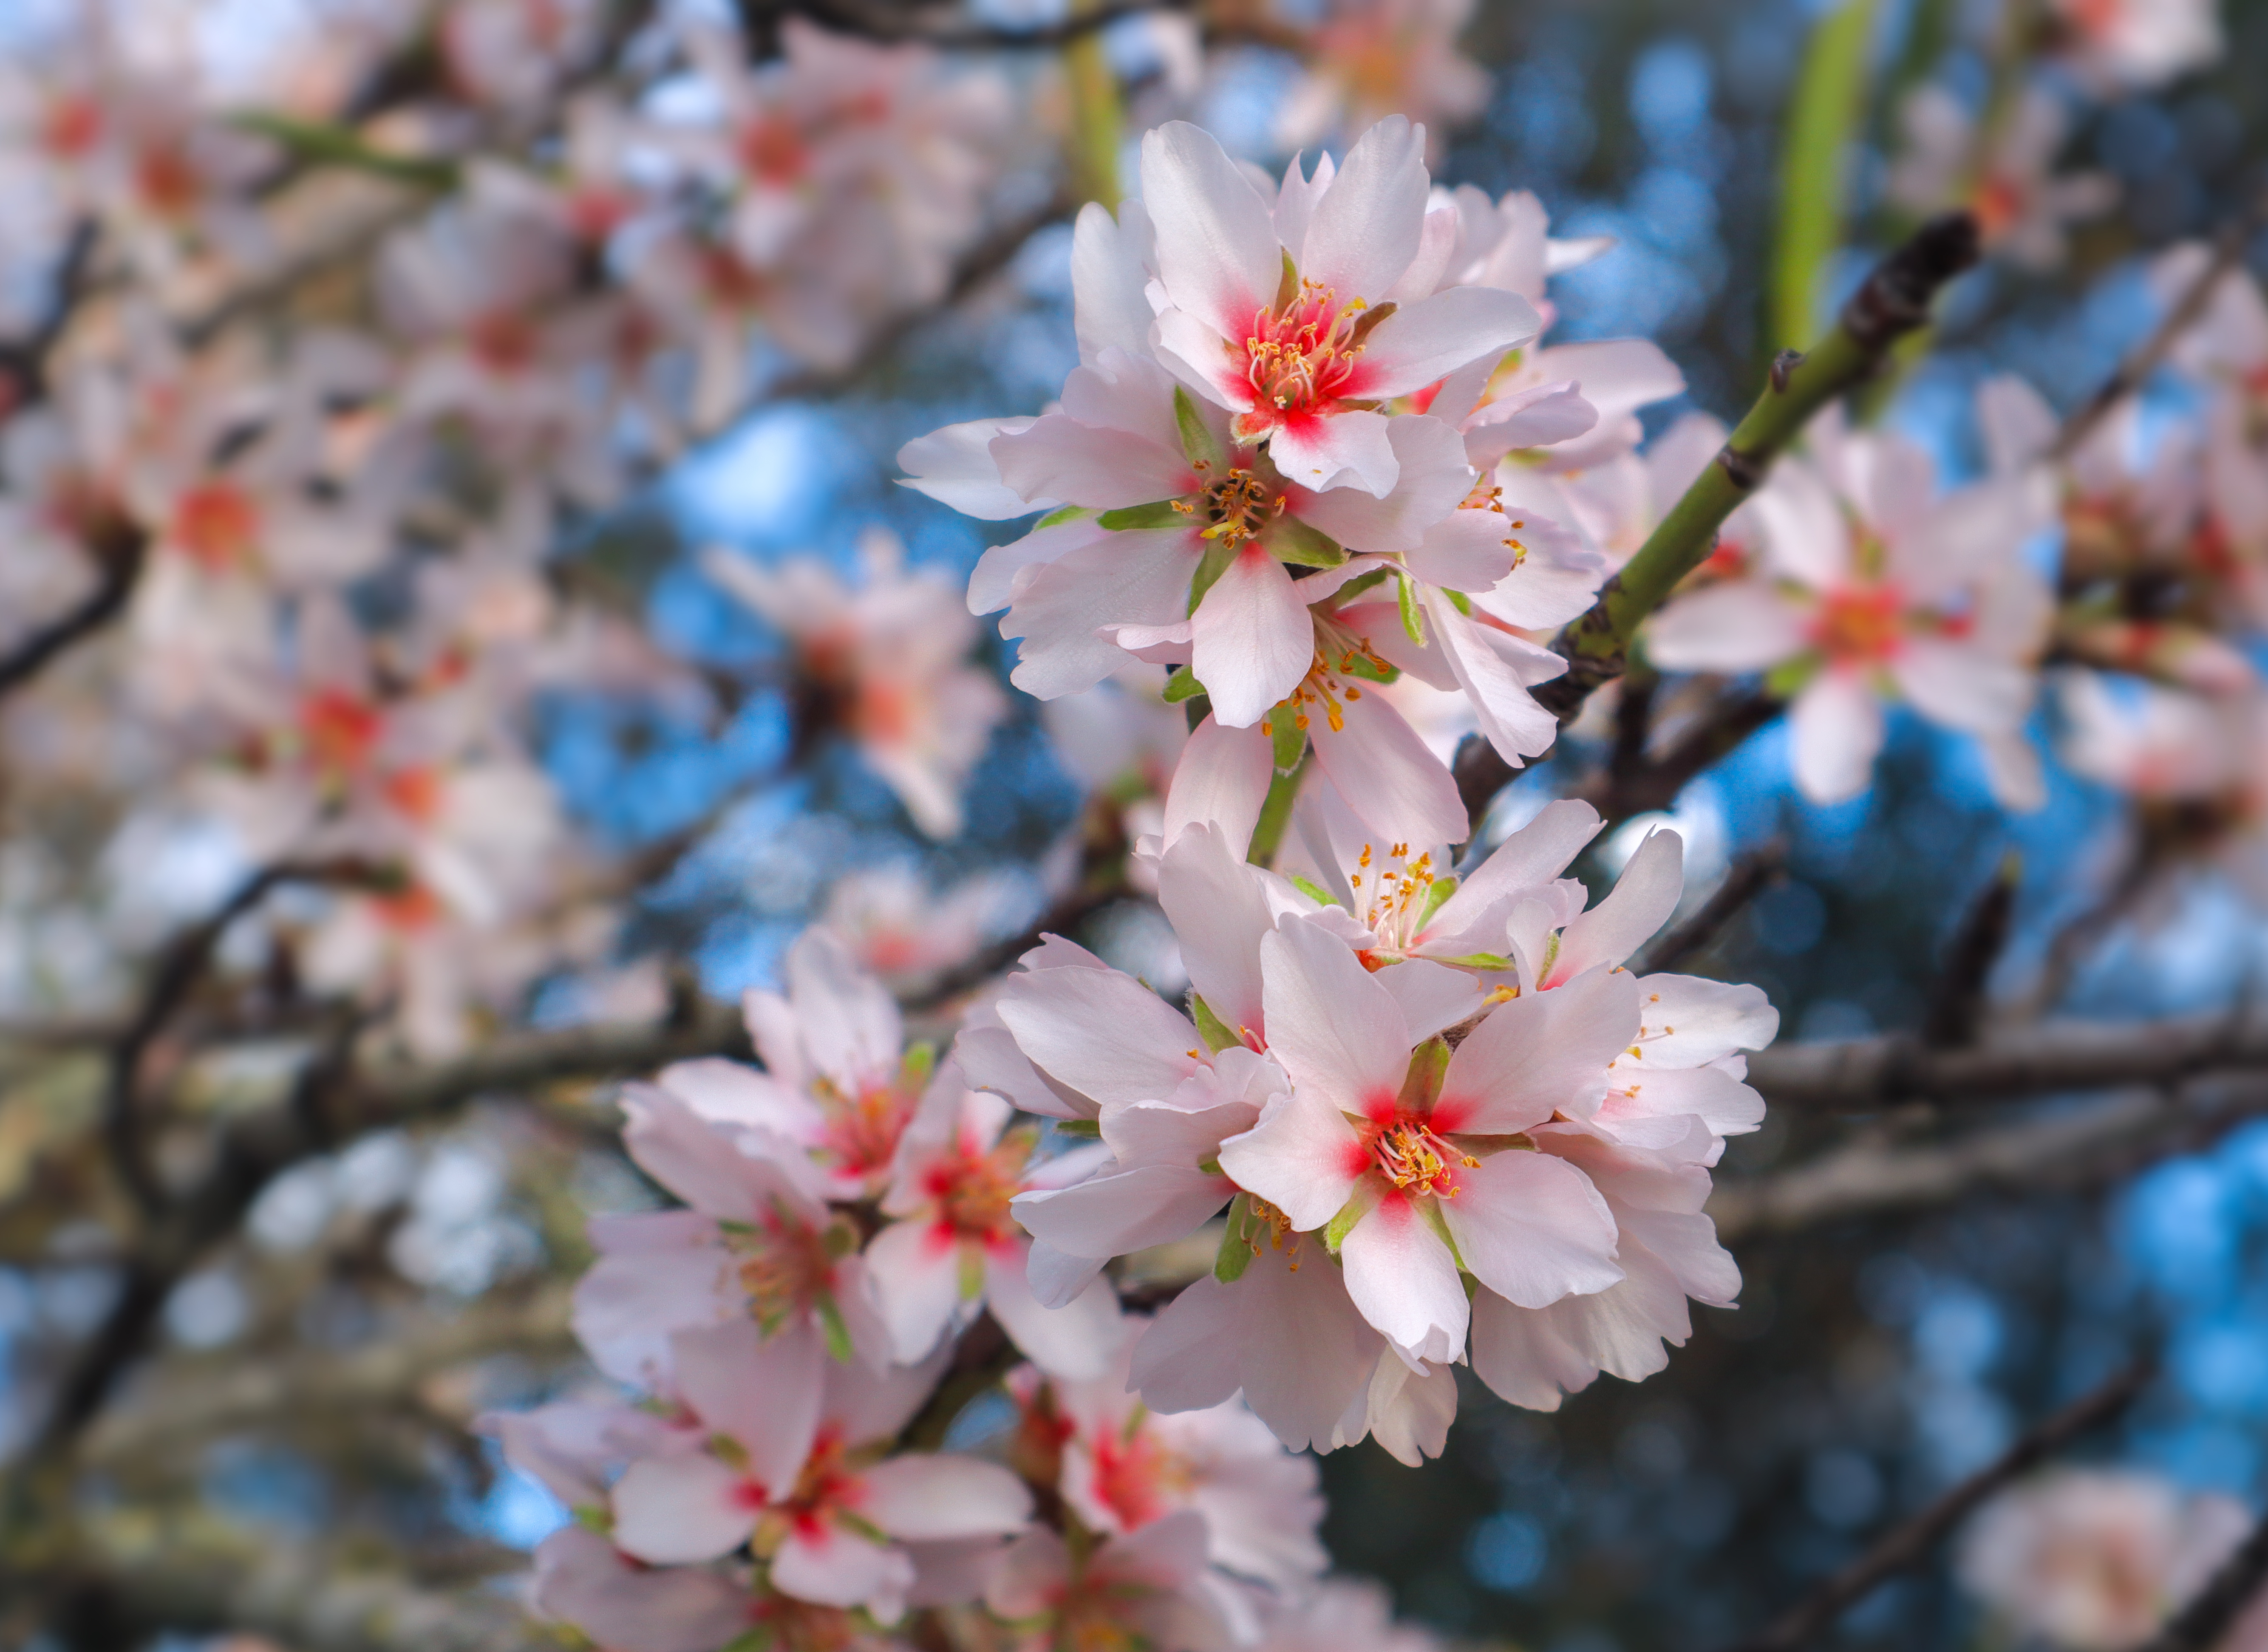
almond, blossom, flower, petal, plant, branch, twig, tree, flowering plant, terrestrial plant, natural landscape, wildflower, plant stem, deciduous, sky, spring, prunus